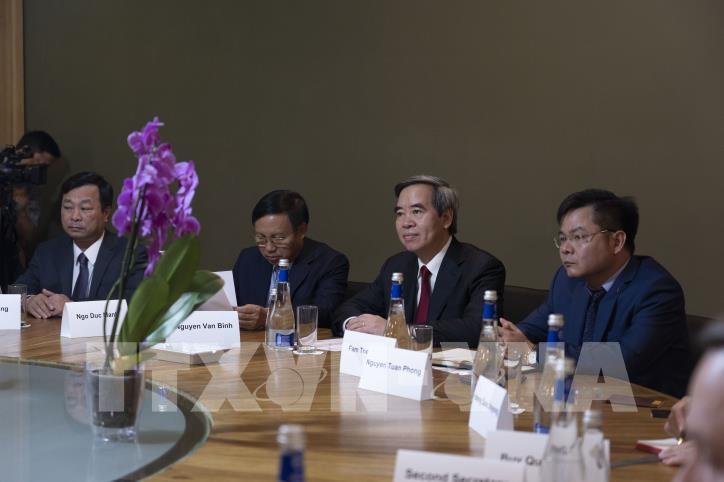
ở xung quanh cái bàn tròn có một vài người đang ngồi